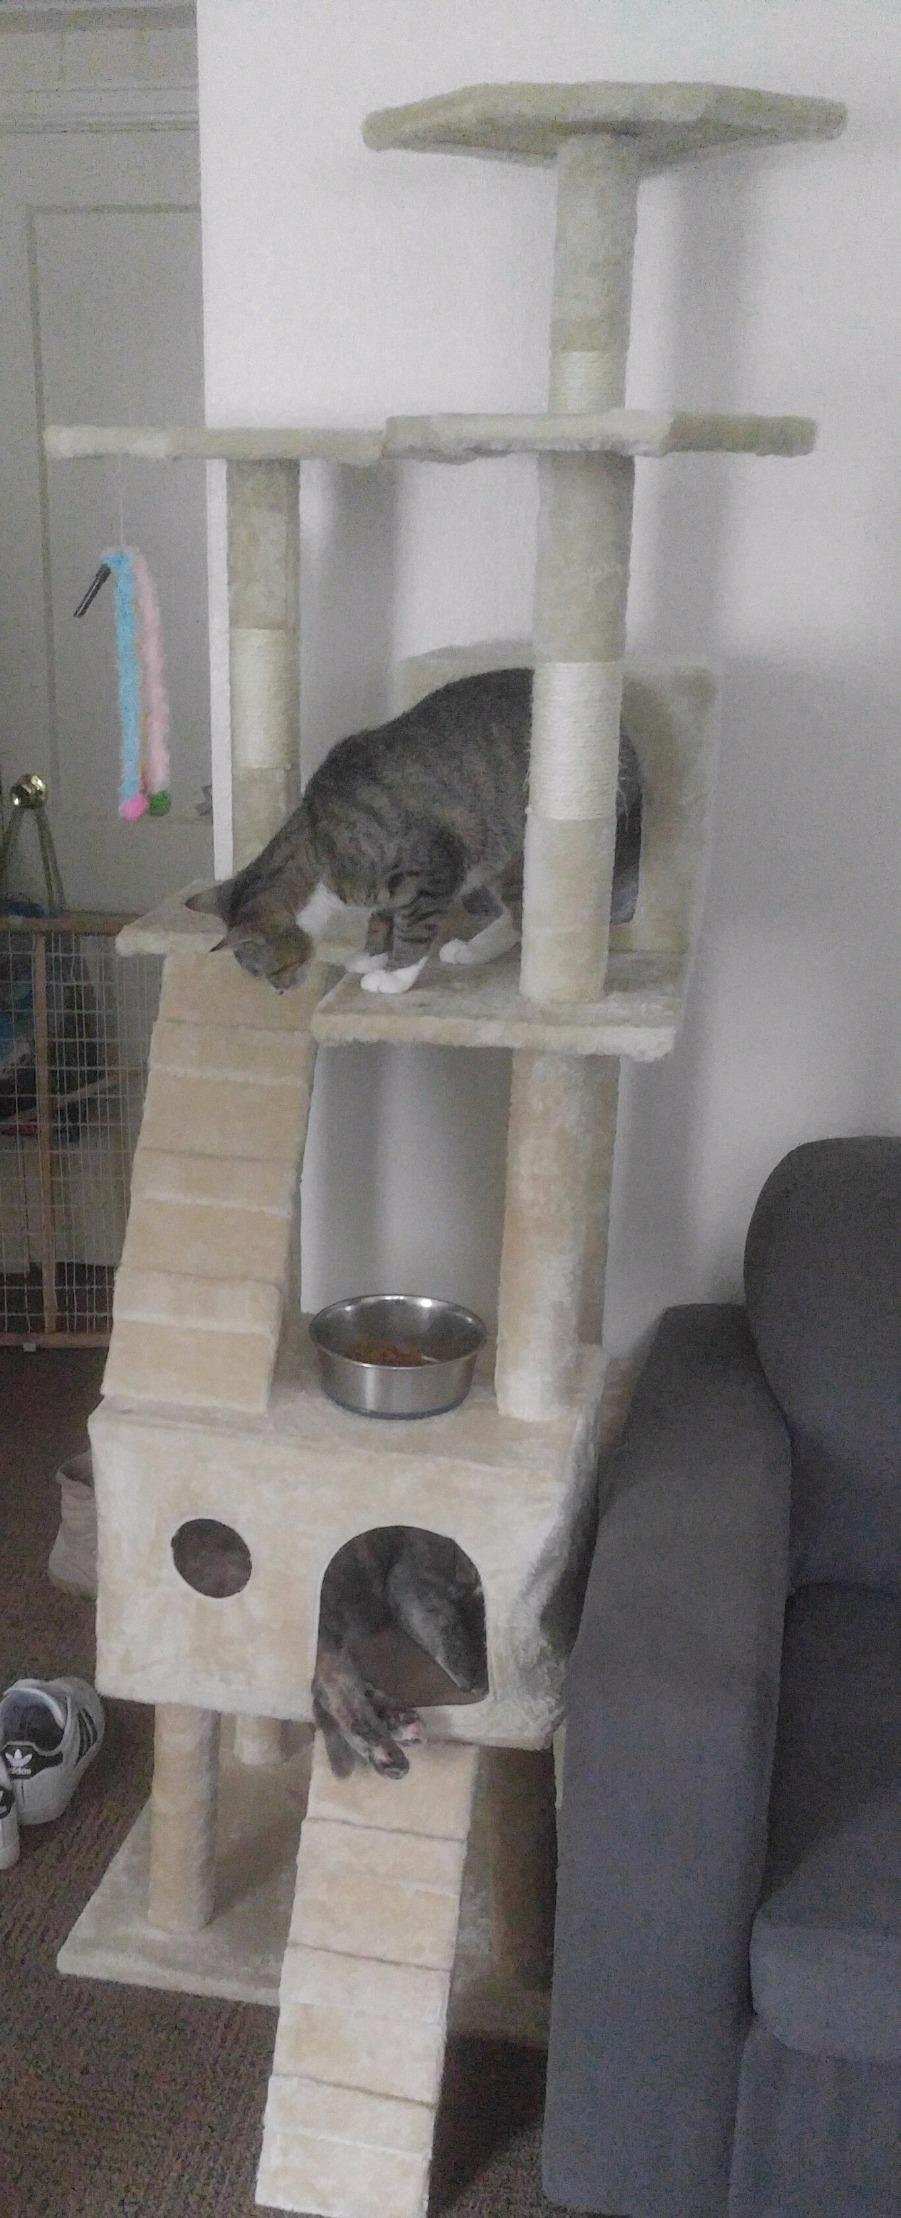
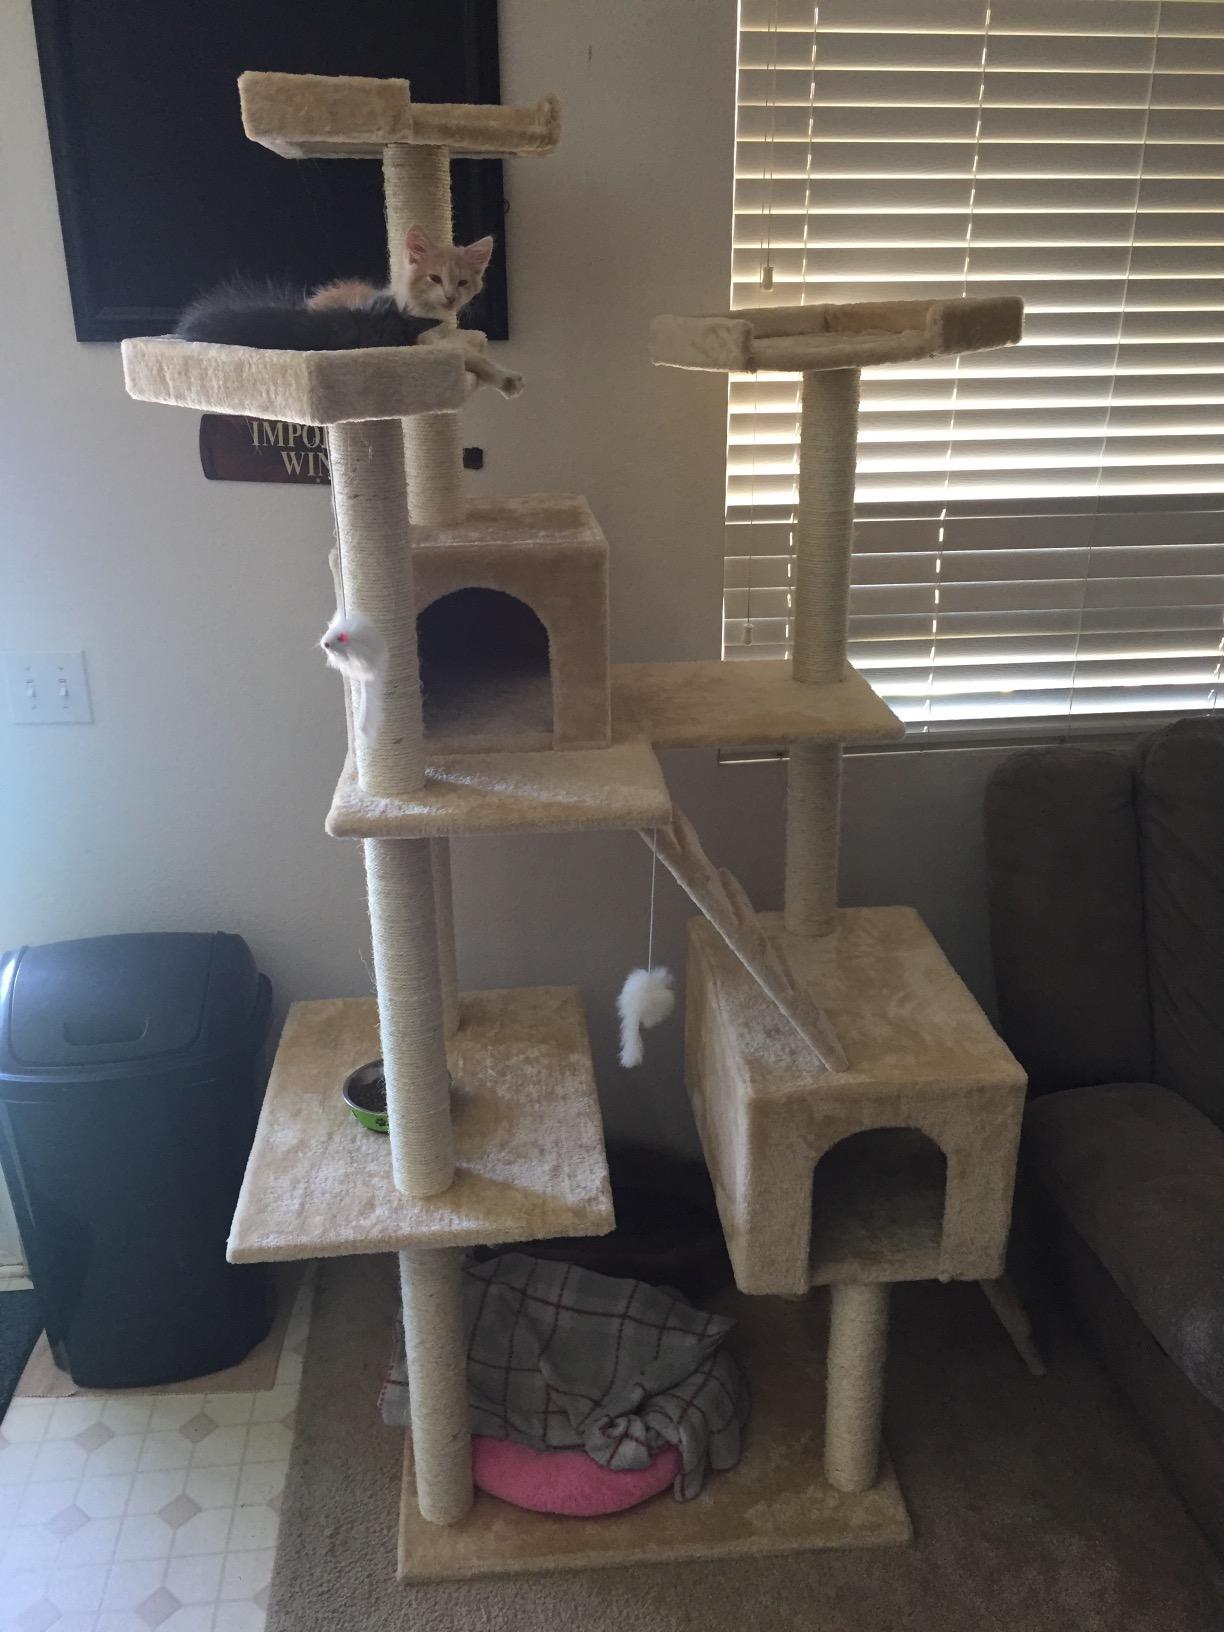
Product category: items_cat tree
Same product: yes